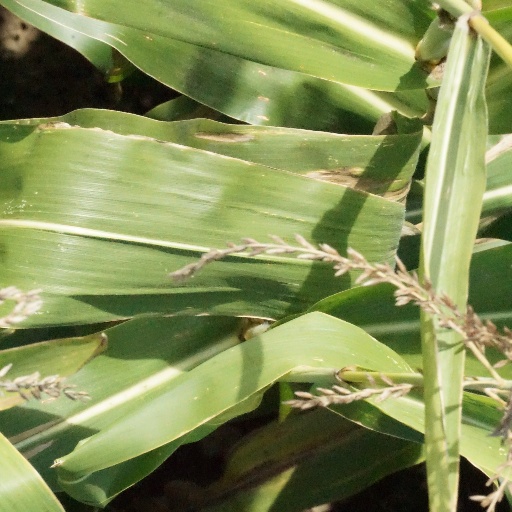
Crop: maize; corn